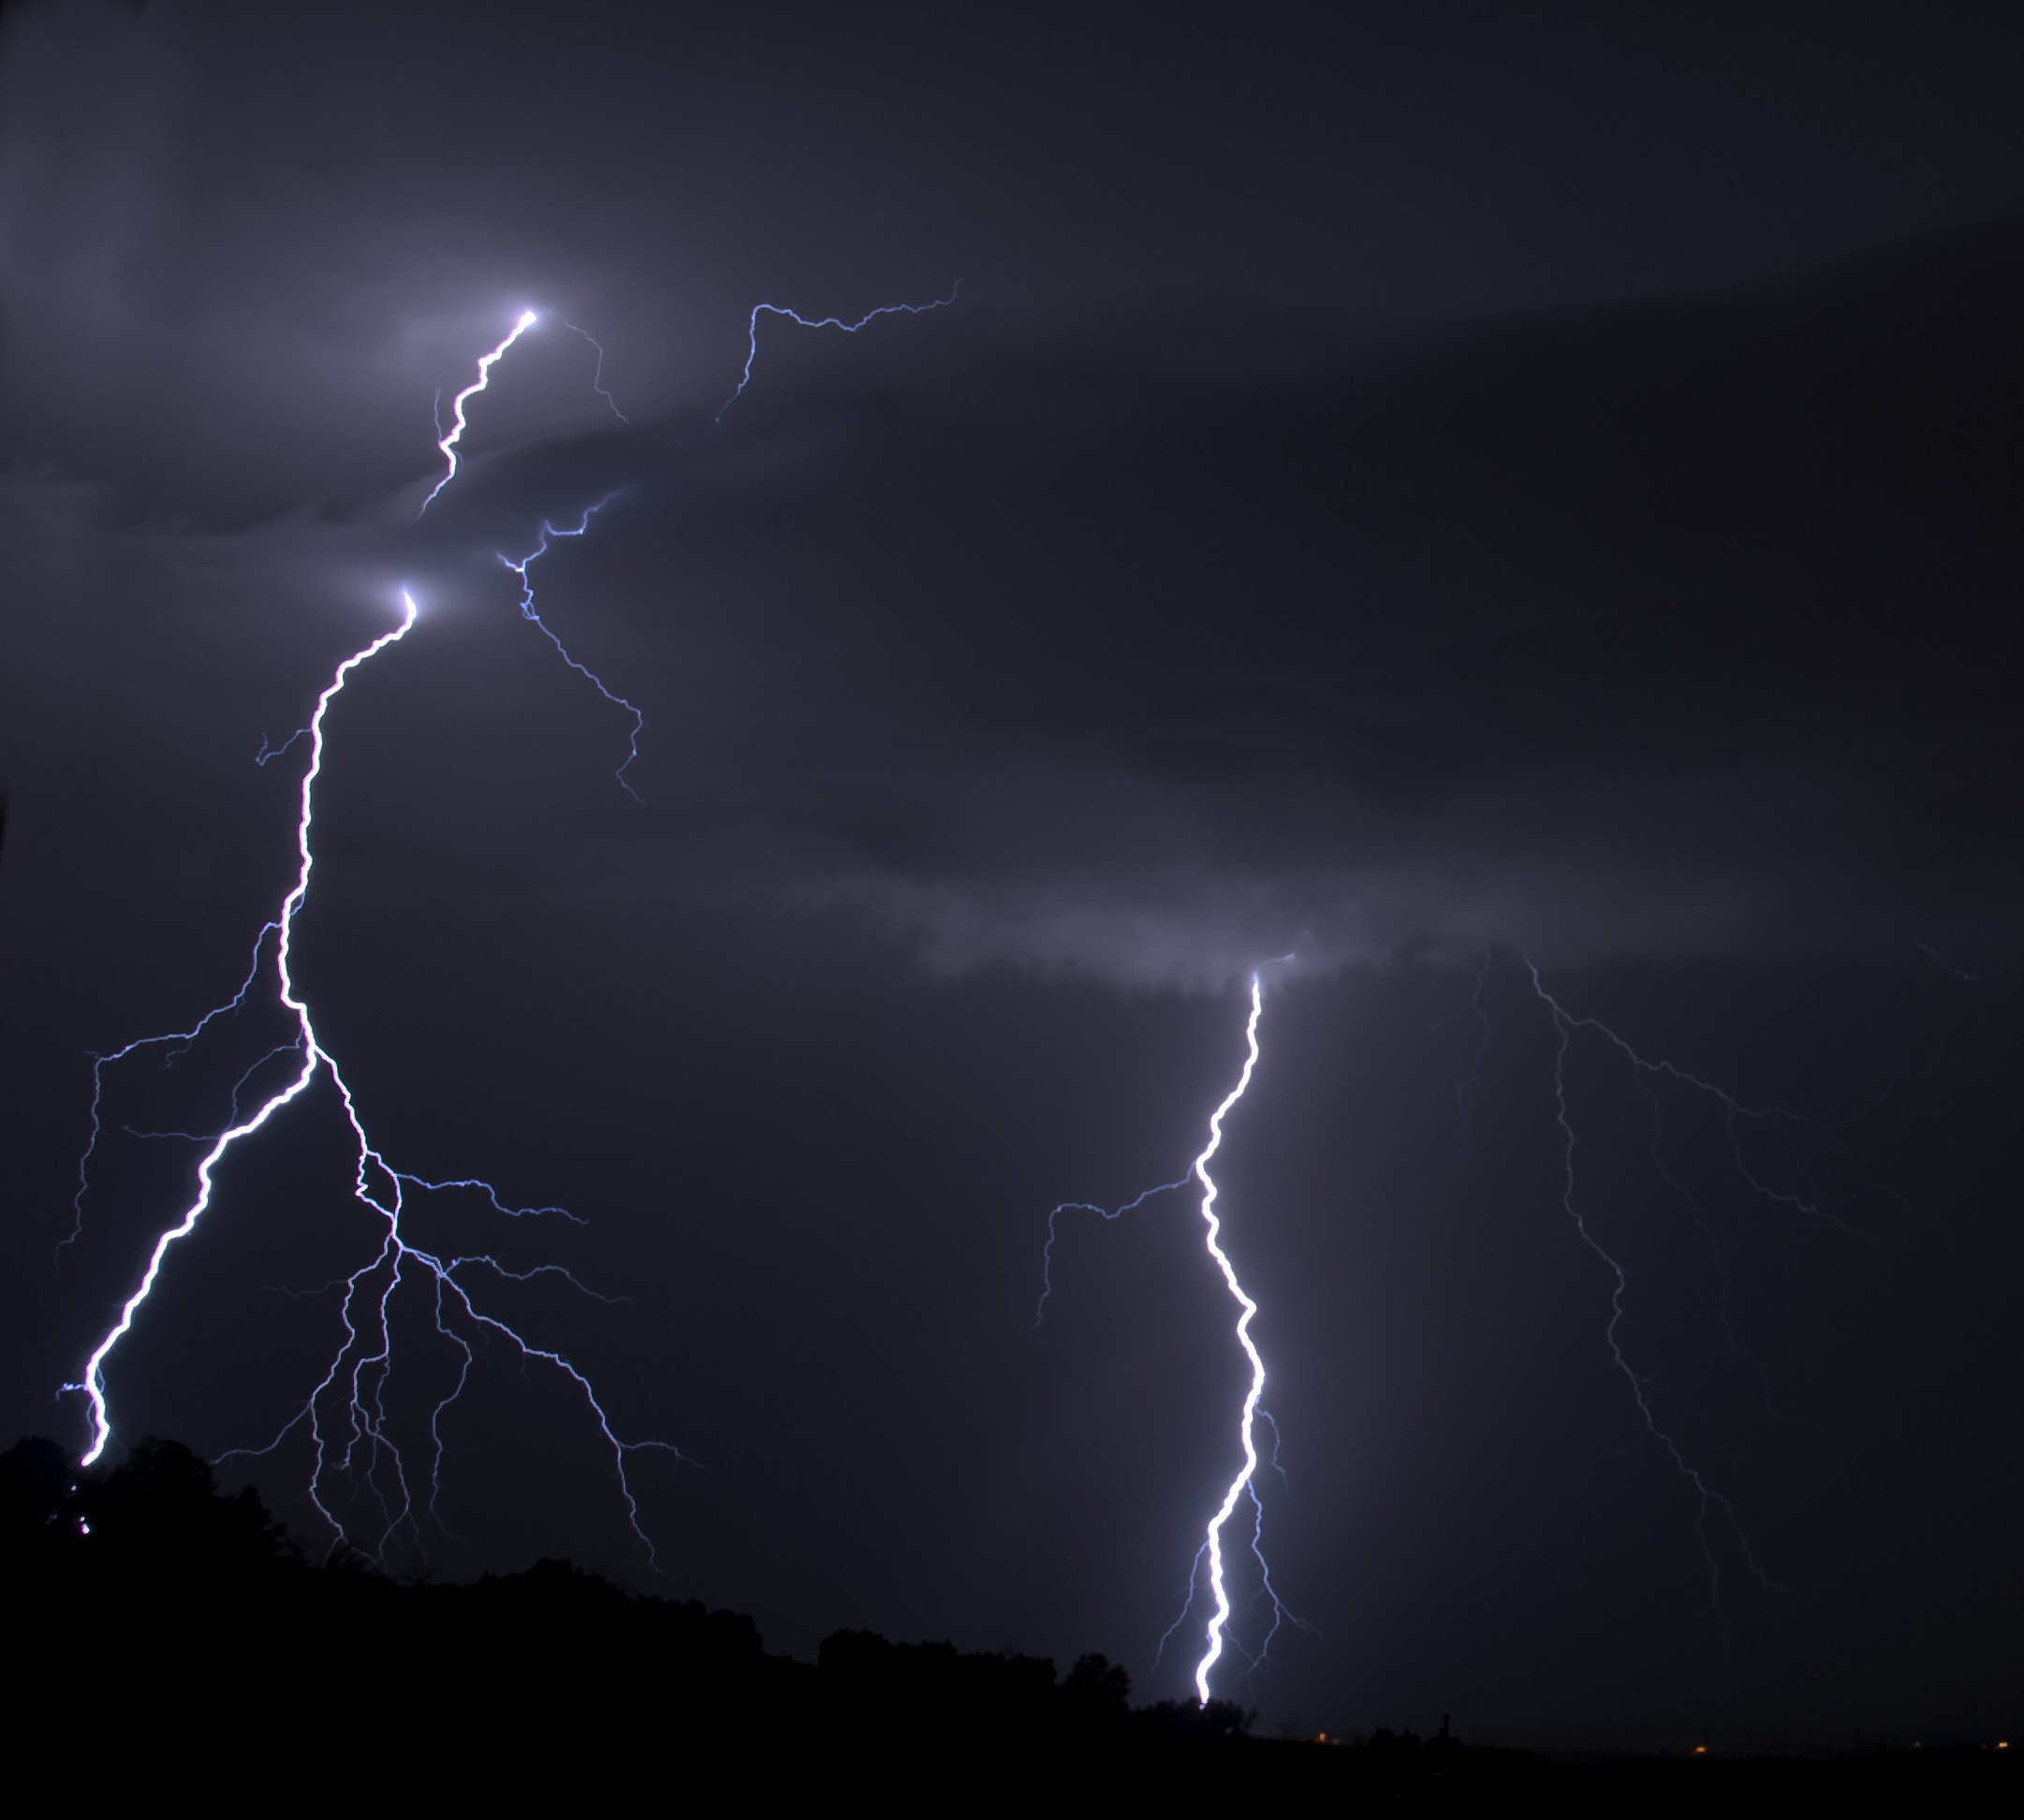
weather, lightning, thunder, thunderstorm